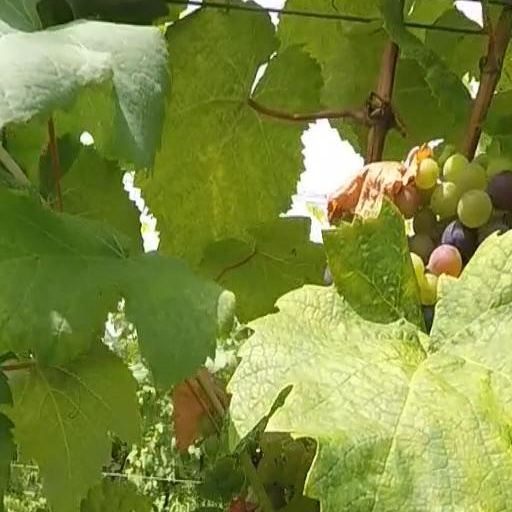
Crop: grape